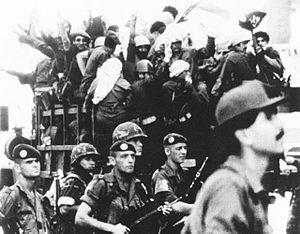
La Force multinationale de sécurité à Beyrouth est créée en septembre 1982 sur demande libanaise au secrétaire général des Nations unies et dissoute en mars 1984 à la suite du double attentat contre les contingents français et américain. Elle est remplacée par la Force intérimaire des Nations unies au Liban sur place depuis 1978.
La Légion étrangère est un corps de l'Armée de terre française disposant d'un commandement particulier et comportant plusieurs spécialités : infanterie, cavalerie, génie et troupes aéroportées. La Légion est également indépendante du point de vue de son recrutement.
Le siège de Beyrouth a eu lieu pendant l'été 1982, dans le cadre de la guerre du Liban de 1982. Il s'est terminé par l'obligation faite à l'OLP de quitter le Liban, et à Israël de restituer le territoire envahi lors du siège, à l'exclusion d'une « zone de sécurité », bande de dix miles de large le long de la frontière israélo-libanaise, qui a été rendue au Liban en 2000.
Le 2ᵉ régiment étranger de parachutistes, seul régiment parachutiste de la Légion étrangère encore en activité, est l'un des quatre régiments d'infanterie de la 11ᵉ Brigade Parachutiste. La 11ᵉ BP est une brigade légère et mobile, capable en cas d'urgence, d'être projetée dans le monde entier afin de répondre à une situation de crise. Elle est spécialisée dans les opérations aéroportées et l'assaut par air.